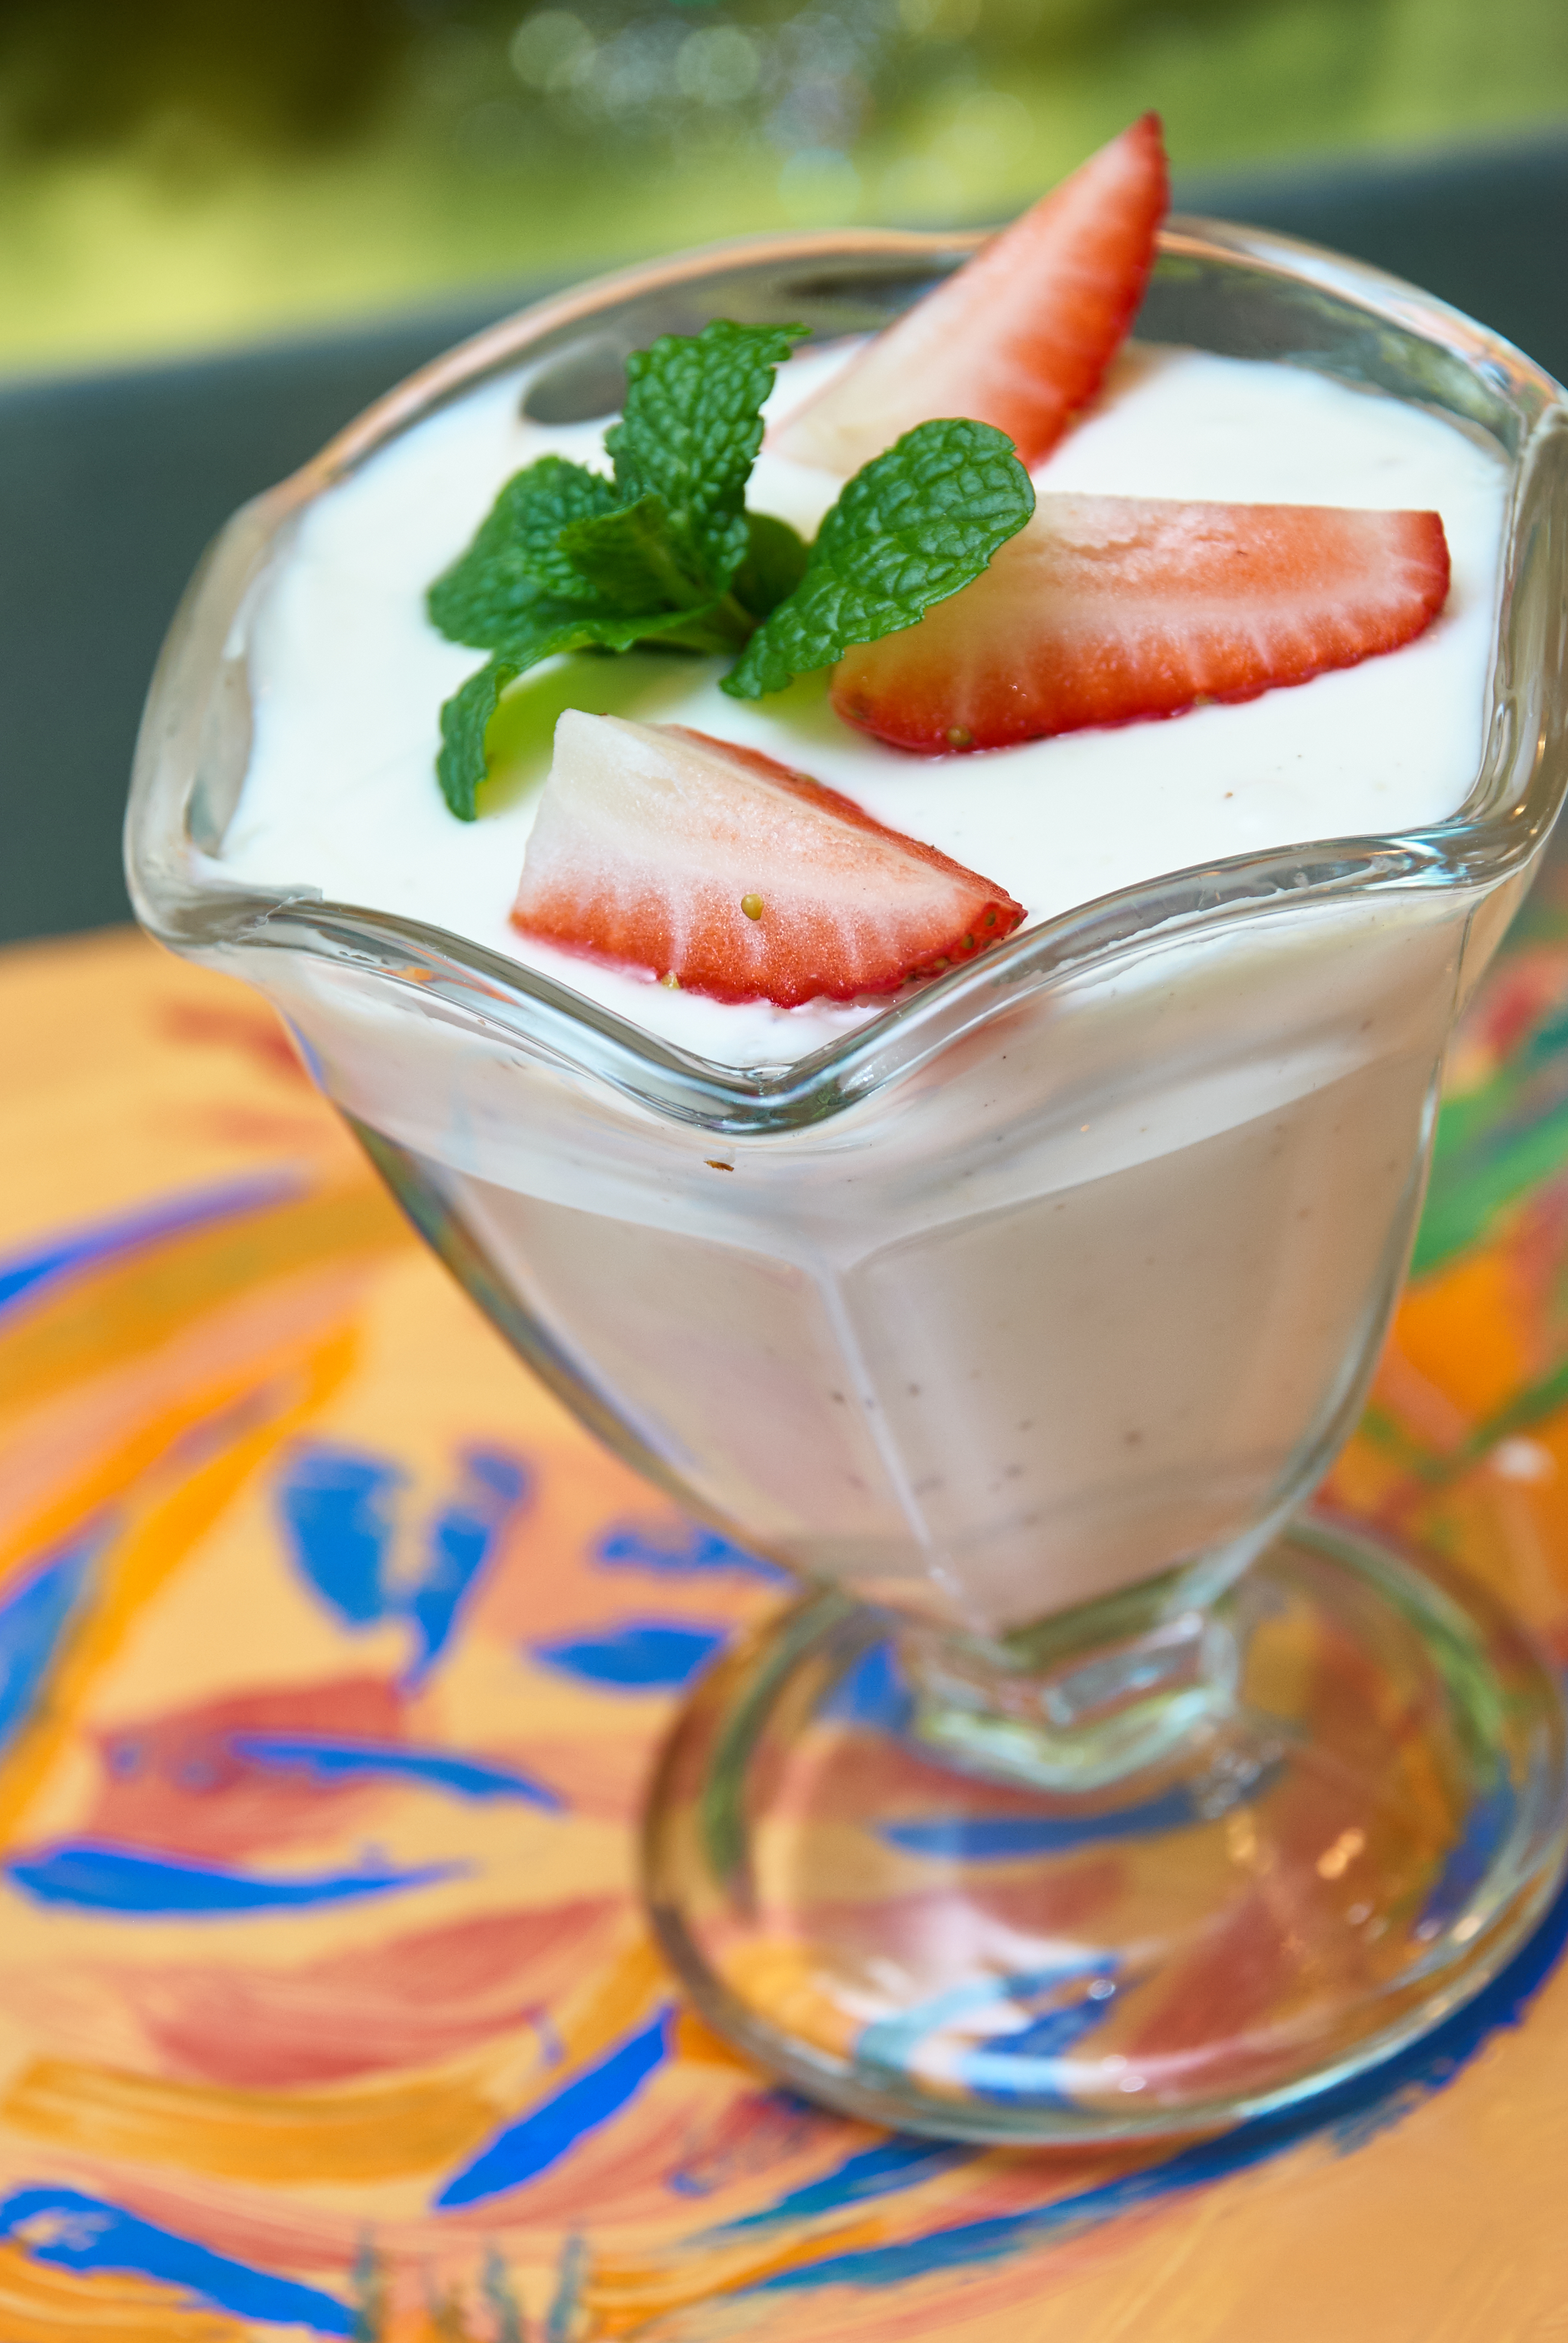
food, cuisine, dish, cr me fra che, ingredient, dessert, strawberries, strawberry, syllabub, dairy, yogurt, produce, frozen dessert, drink, frozen yogurt, mousse, fruit, milkshake, mascarpone, non alcoholic beverage, pudding, cream, parfait